Subdwarf O star

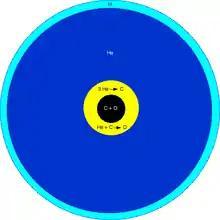
Schematic cross-section of an O-type subdwarf.

A subdwarf O star (sdO) is a type of hot, but low-mass star. O-type subdwarfs are much dimmer than regular O-type main-sequence stars, but with a brightness about 10 to 100 times that of the Sun, and have a mass approximately half that of the Sun. Their temperature ranges from 40,000 to 100,000 K. Ionized helium is prominent in their spectra. Their surface gravity (typically given as the gravity's logarithm), log "g" is usually between 4.0 and 6.5. Many sdO stars are moving at high velocity through the Milky Way and are found at high galactic latitudes.